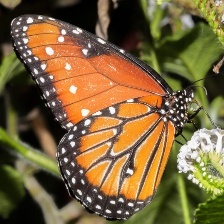
Species: STRAITED QUEEN
Butterfly family (ImageNet category): monarch